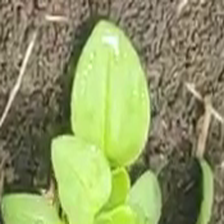
Weed species: Kena_(Commplina_benghalensio)